Goodell-Pratt

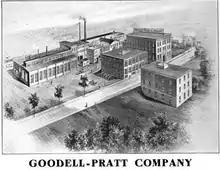
Goodell-Pratt plant in Greenfield, Massachusetts, January 1912.

Goodell-Pratt was created by William Pratt after he purchased the Goodell Brothers Company. In 1895, after he purchased half of the company, Pratt became treasurer and manager and after he purchased the rest of the company, he renamed it the Goodell-Pratt Company.